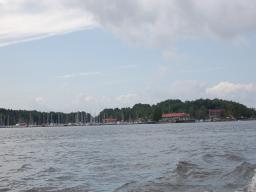
Label: Background_without_leaves